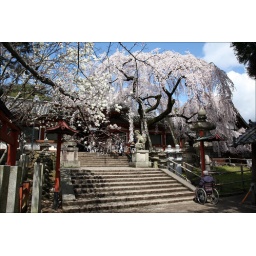
A man in a wheel chair admires the great weeping cherry tree of Himuro Shrine in Kyoto.